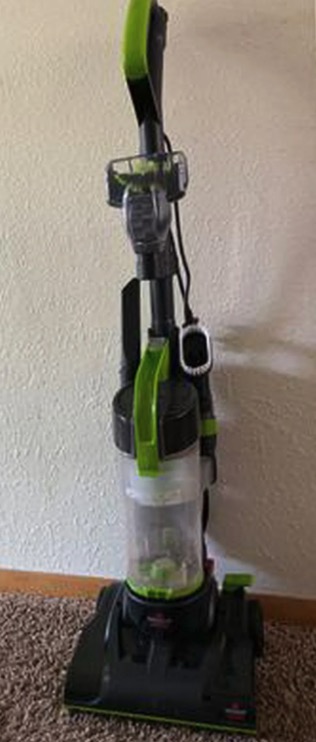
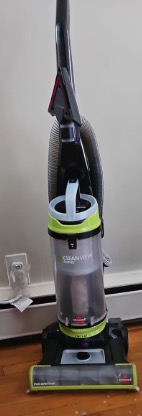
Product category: items_vacuum
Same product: no